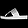
Label: Sandal